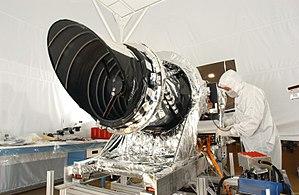
Le monolithe de Mars est un monolithe présumé, d'apparence géométrique rectangulaire illusoire de type paréidolie, de la planète Mars. Il est découvert en 2005 sur le sol martien sur une image de la camera HiRISE de la mission américaine Mars Reconnaissance Orbiter, en orbite à 263,9 km d'altitude autour de Mars.
High Resolution Imaging Science Experiment est une caméra de la sonde spatiale Mars Reconnaissance Orbiter. D'une masse de 65 kilogrammes, l'instrument a été construit par la compagnie Ball Aerospace & Technologies Corp. en collaboration avec le Lunar and Planetary Laboratory de l'université de l'Arizona pour un coût approximatif de 40 millions USD. L'instrument est un télescope ayant un miroir primaire de 0,5 mètre de diamètre, ce qui lui permet de prendre des images de la surface martienne d'une résolution de 0,3 mètre par pixel.
Une sonde spatiale est un véhicule spatial sans équipage lancé dans l'espace pour étudier à plus ou moins grande distance différents objets célestes : le Soleil, les planètes, planètes naines et petits corps, leurs satellites, le milieu interplanétaire ou encore le milieu interstellaire. Une sonde spatiale se distingue des autres engins spatiaux non habités qui restent en orbite terrestre. Les sondes spatiales peuvent prendre un grand nombre de formes pour remplir leur mission : orbiteur placé en orbite autour du corps céleste observé, atterrisseur qui explore in situ le sol de la planète cible, impacteur, etc. Une sonde peut emporter des engins autonomes pour accroître son champ d'investigation : sous-satellite, impacteur, rover, ballon.
Cette page présente une chronologie des événements qui se sont produits pendant l'année 2005 dans le domaine de l'astronautique.
L’exploration de Mars tient une place particulièrement importante dans les programmes scientifiques d'exploration du système solaire des principales puissances spatiales. En 2016, plus de quarante sondes, orbiteurs et atterrisseurs ont été envoyés vers Mars depuis le début des années 1960. Cet intérêt pour Mars répond à plusieurs motivations. Mars constitue d'abord une destination proche ce qui permet d'y envoyer relativement facilement des engins spatiaux. Par ailleurs, contrairement aux autres planètes du Système solaire, Mars a sans aucun doute connu par le passé des conditions assez proches de celles régnant sur Terre qui ont pu, mais cela reste à confirmer, permettre l'apparition de la vie. Depuis l'invention du télescope, cette planète de type terrestre intrigue les scientifiques comme le grand public. Mais le premier survol de Mars par la sonde américaine Mariner 4 dévoile une planète beaucoup moins accueillante que prévu dotée d'une atmosphère très ténue, sans champ magnétique pour la protéger des rayonnements stérilisants et comportant une surface d'apparence lunaire très ancienne.